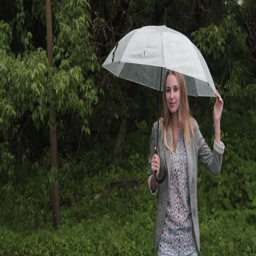
girl with an umbrella in heavy rain